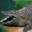
Label: crocodile